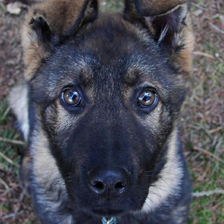
Label: animals